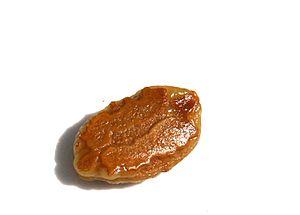
graine fraiche de margose
La margose, melon amer ou momordique, est une plante potagère grimpante de la famille des Cucurbitaceae, cultivée dans les climats chauds ou tempérés en plante annuelle. Le terme margose désigne la plante et le fruit, la plante est parfois nommée improprement margosier qui désigne en créole de l'Océan indien le mélia.